List of Black Flag band members

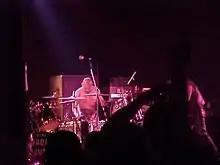
Robo with the Misfits in 2001

Greg Ginn is Black Flag's lead guitarist, primary songwriter, sole constant member, and the only musician to play on all of the band's releases. He attended Mira Costa High School with Keith Morris, and started a mail-order company for amateur radio equipment called Solid State Tuners (SST). He became interested in blues and jazz while studying economics and business management at UCLA, and began playing guitar at age 19, becoming a fan of the Grateful Dead as well as various protopunk and punk rock groups He befriended Morris when Ginn's younger sister began dating Morris' record store co-worker. Morris started working for SST, and he and Ginn bonded over musical taste and decided to start a band. In the summer of 1976 they began rehearsing songs that Ginn had written, with Morris singing Ginn's lyrics and Ginn's younger brother Raymond accompanying on bass guitar. By early 1977 they had named the band Panic, with Morris' friends "Kansas" and Brian Migdol on bass guitar and drums, respectively.